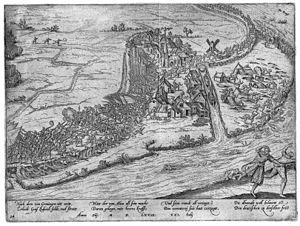
La Bataille de Jemmingen, qui s'est déroulée le 21 juillet 1568, près de Jemgum, en Frise orientale, se termina par une victoire écrasante de l'armée espagnole commandée par le duc d'Albe, Ferdinand Alvare de Tolède, face à l'armée des Provinces-Unies commandée par Louis de Nassau.